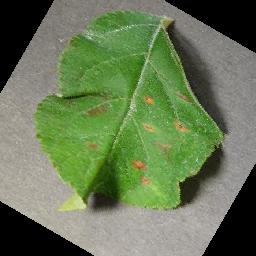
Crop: apple
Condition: cedar_rust